Tiwa Savage

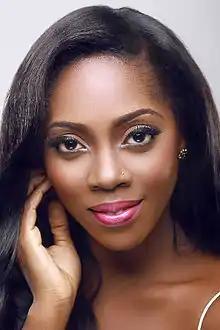
2013 studio portrait of Savage

Tiwatope Omolara Savage (born 5 February 1980), known professionally as Tiwa Savage , is a Nigerian singer, songwriter and actress. Savage sings in English, Nigerian Pidgin and Yoruba; her music is a blend of afrobeats, R&B, afropop, pop and hip-hop. Savage's contributions to the Nigerian music industry have earned her several achievements.